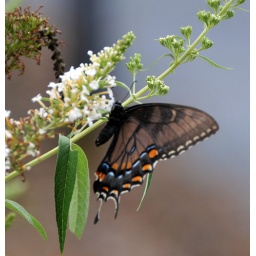
Taken on my white butterfly bush near the house